Osman Necmi Gürmen

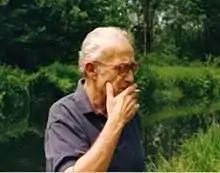
Osman Gürmen Portrait

Osman Necmi Gürmen (1927 – 29 June 2015) was a Turkish novelist. Gürmen was careful to use historical sources for his historical novels.